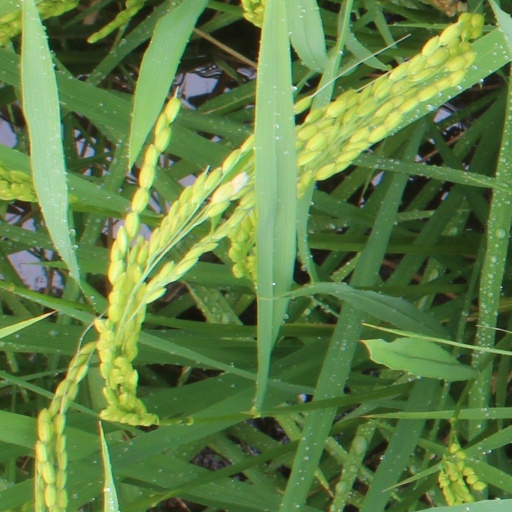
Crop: rice